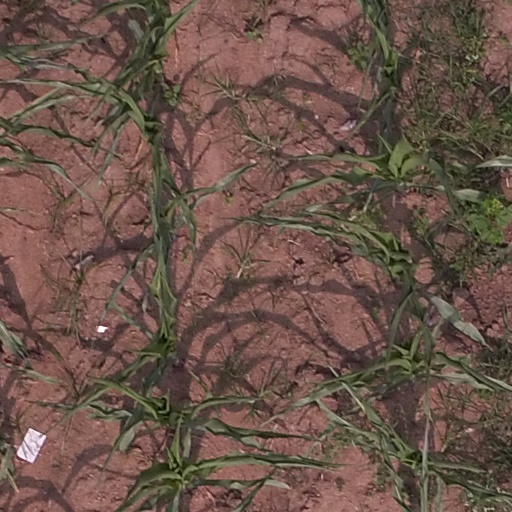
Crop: maize; corn